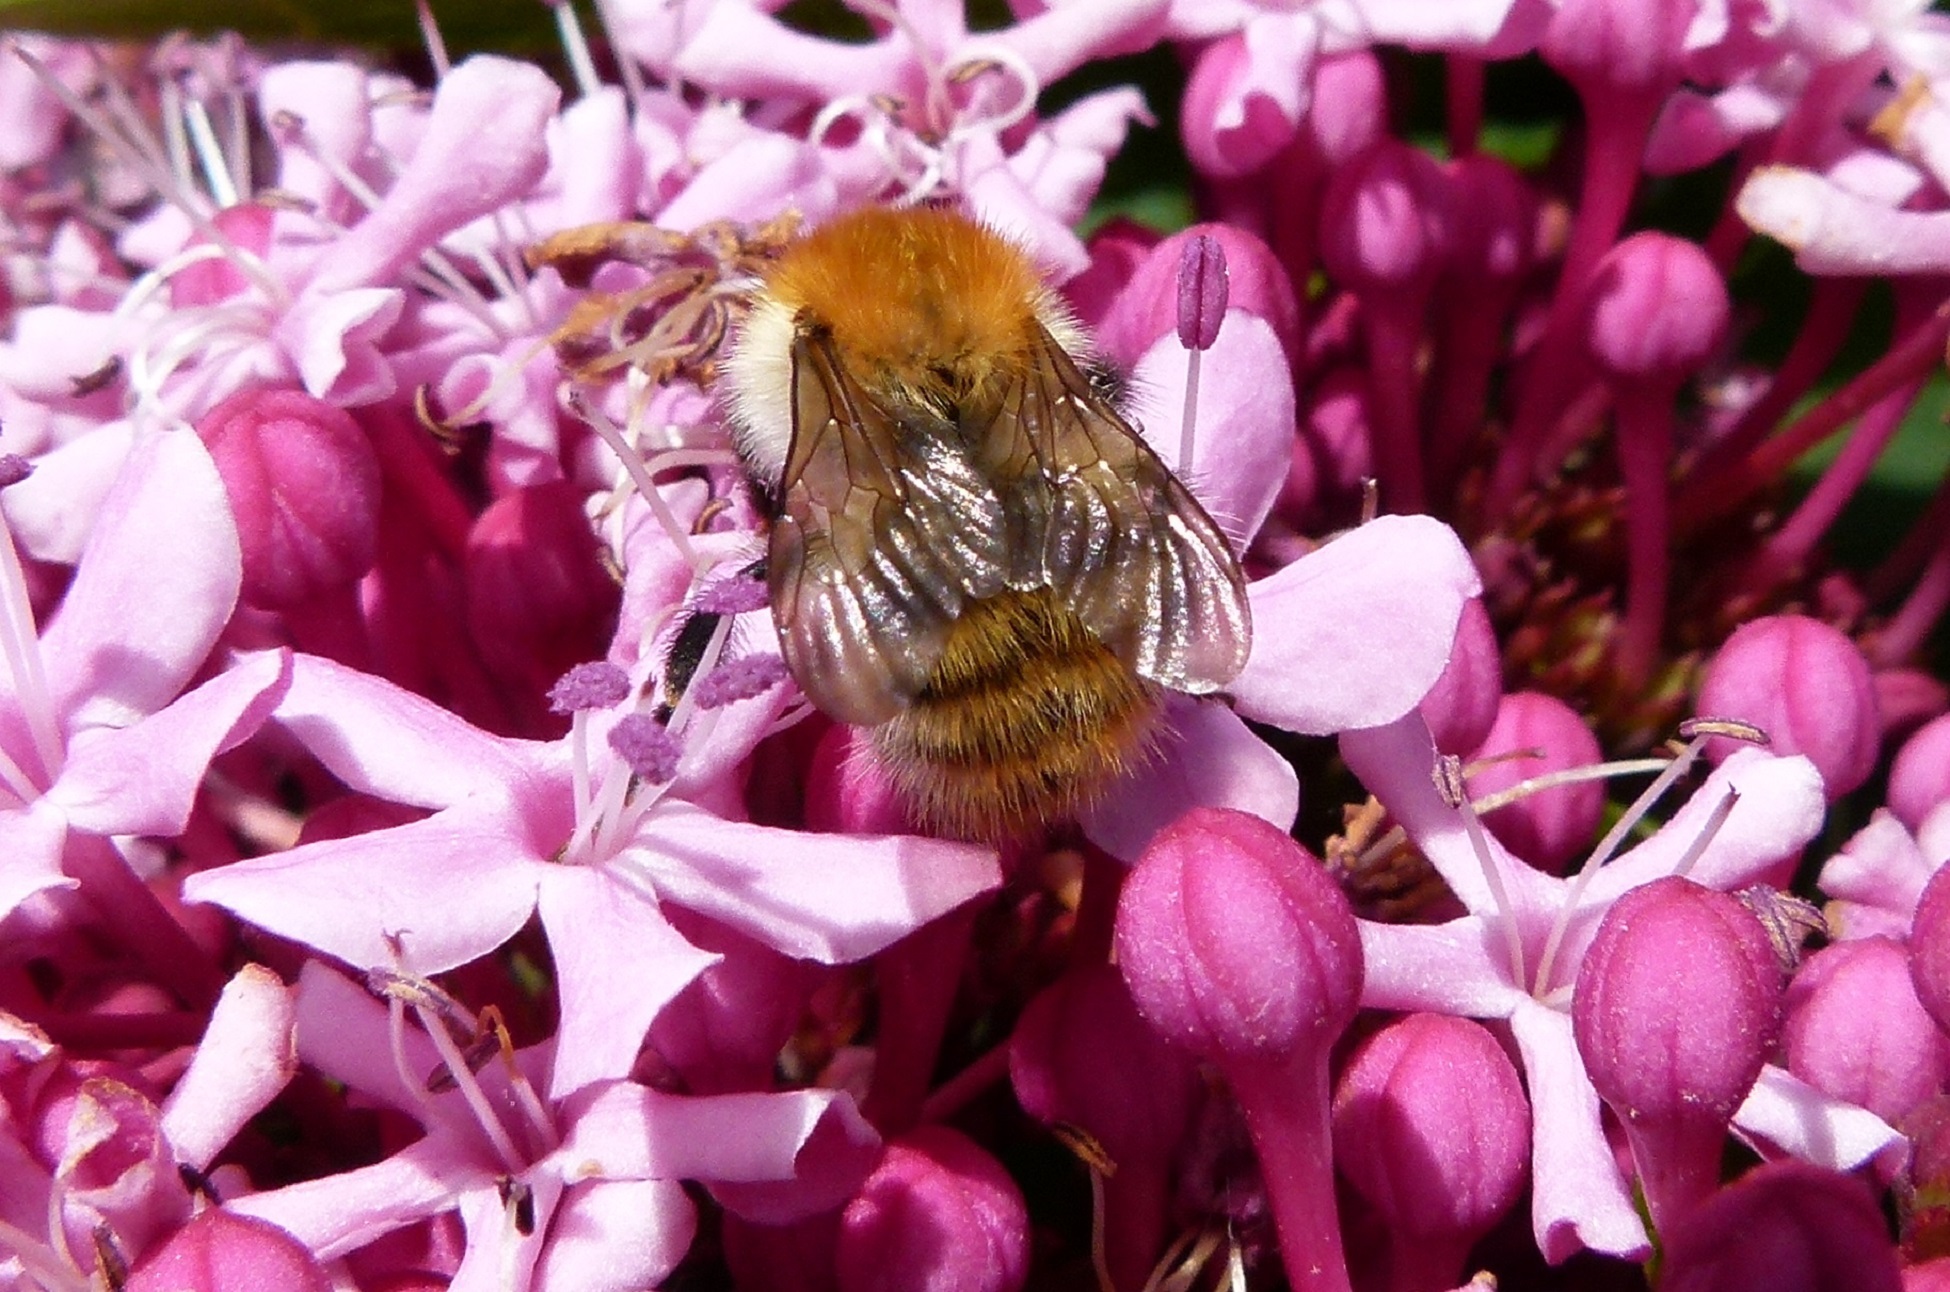
blossom, plant, flower, petal, bloom, honey, pollen, insect, macro, botany, pollinate, colorful, pink, flora, fauna, invertebrate, wildflower, close up, bee, nectar, macro photography, flowering plant, honey bee, pollinator, land plant, membrane winged insect